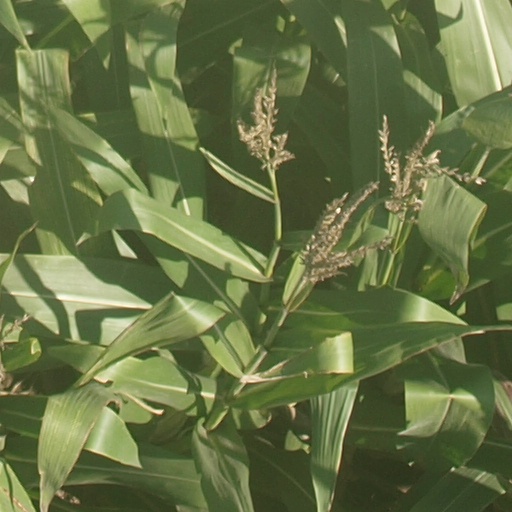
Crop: maize; corn